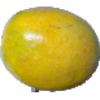
Label: maracuja